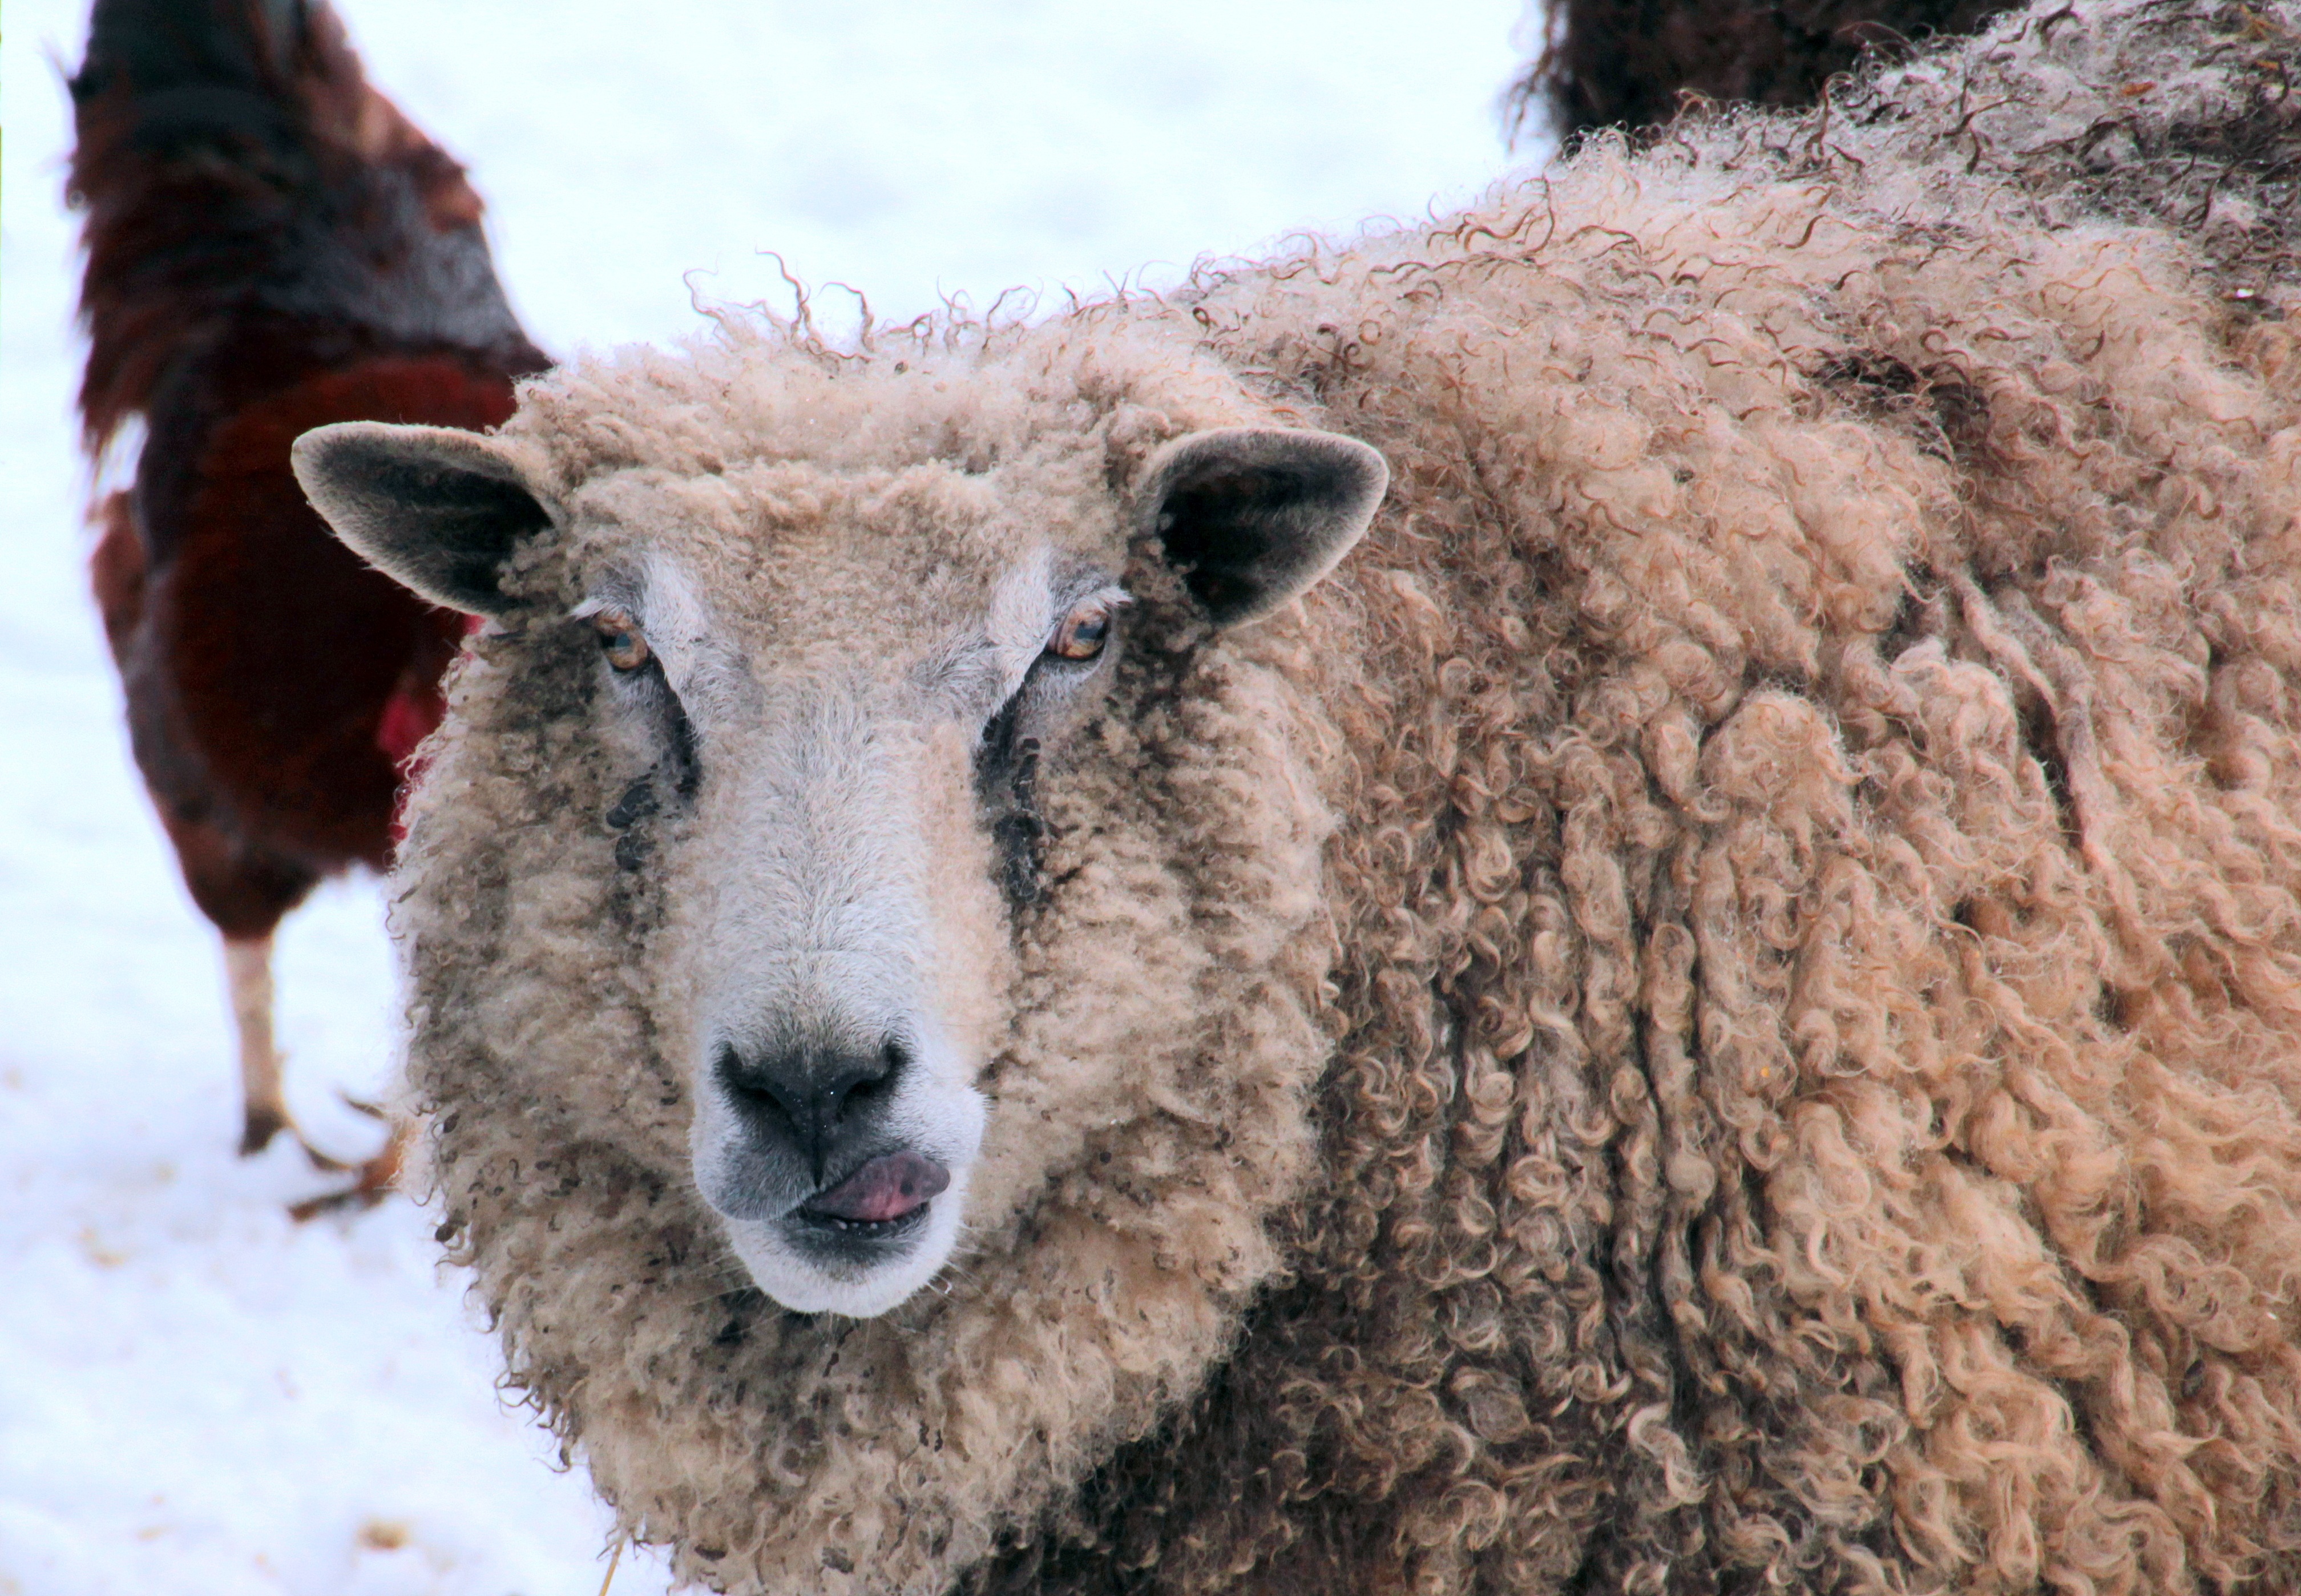
nature, white, animal, wildlife, horn, fur, livestock, sheep, mammal, wool, fauna, mountain goat, vertebrate, sheeps, tongue, bighorn, wet fur, cattle like mammal, cow goat family, argali, licking foot